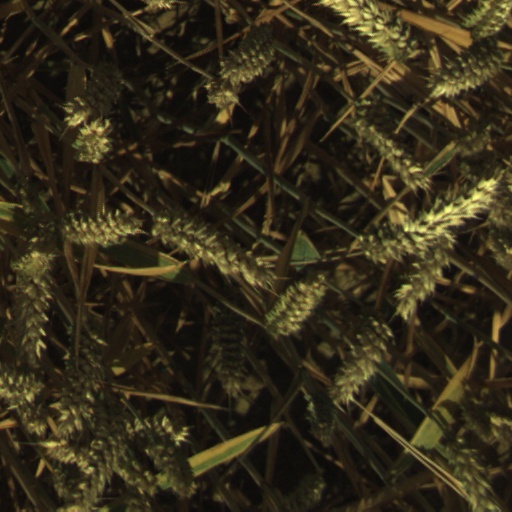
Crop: wheat